Portage, New York

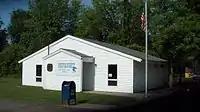
US Post Office-Hunt NY, July 2011

Immediately after the fire, officials of the Erie Railroad Company moved quickly to replace the wooden bridge with one built of iron and steel. Construction began on June 8, 1875, and the bridge opened for traffic on July 31, 1875, It was used until December 10, 2017, making the current Genesee Arch Bridge the third bridge at that site.